Lara Marti

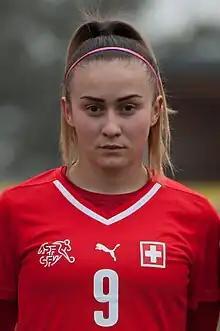
Marti in 2016

Lara Katinka Marti (born 21 September 1999) is a Swiss footballer who plays as a midfielder for RB Leipzig in Germanys Frauen Bundesliga and the Switzerland national team.